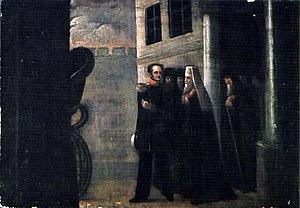
Ambroise, né Andreï Antipovitch Ornatski — est un évêque et historien de l'Église orthodoxe russe. Il est l'auteur d'une Histoire de la hiérarchie russe en 7 tomes très détaillée. Il a été higoumène du monastère Saint-Antoine de Novgorod et recteur du séminaire orthodoxe de Novgorod, higoumène du monastère Saint-Georges de Novgorod, higoumène du monastère Novospasski de Moscou, évêque de Staraïa Roussa, vicaire de la métropole de Novgorod, évêque de Penza et de Saratov, chevalier de l’Ordre de Sainte-Anne.